Amelia Rules!

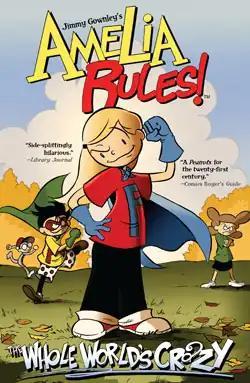
Cover of Vol. 1

Amelia Rules! is the title of a comic book series written and drawn by Jimmy Gownley. "Amelia Rules!" follows the life of Amelia Louise McBride as she adjusts to life in a new town after her parents' divorce causes her to leave life in Manhattan. She is helped along the way by an odd group of friends and her ever-cool aunt, Tanner Clark.